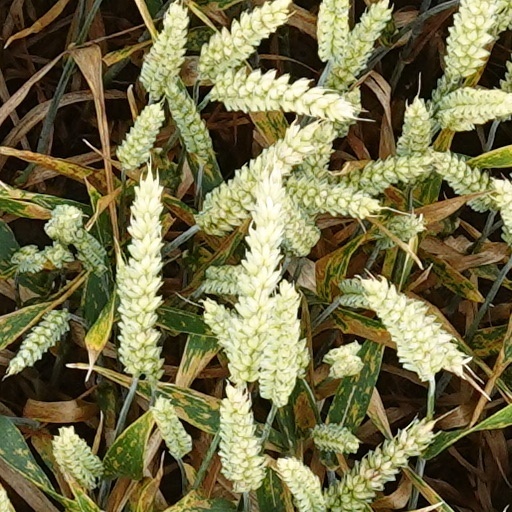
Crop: wheat